Égig érő fa

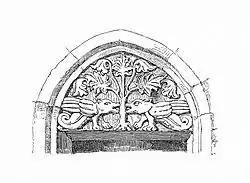
égig érő fa

The égig érő fa ("sky-high tree"), also called életfa ("tree of life"), világfa ("world tree"), or tetejetlen fa ("tree without a top"), is an element of Hungarian shamanism and native faith, and a typical element of Hungarian folk art and folk tales, and also a distinct folk tale type.